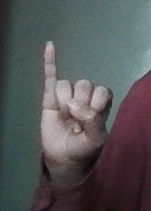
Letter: meem